Promoter activity

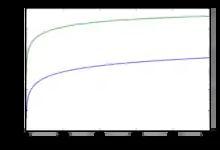
Probability of binding for the T7 (green) and "lac" "E. coli" (blue) promoters by RNA polymerase concentrations.

The process of binding is central in determining the "strength" of promoters, that is the relative estimation of how "well" a promoter perform the expression of a gene under specific circumstances. Brewster et al., using a simple thermodynamical model based on the postulate that transcriptional activity is proportional to the probability of finding the RNA polymerase bound at the promoter, obtained predictions of the scaling of the RNA polymerase binding energy. This models support the relationship between the probability of binding and the output of gene expression